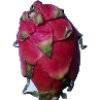
Label: red_pitahaya